Nakano Corporation

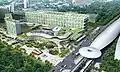
Changi Business Park, Singapore

In Japan, recent large scale projects undertaken by Nakano include the, Kitakyushu Media Dome, Museum of Maritime Science, Taito City Hospital, Marui Shibuya Young Building, and Amagasaki Municipal Soboshi High School. Large scale residential estate developments constructed by Nakano include Sumida Riverside Tower , Ogikubo Residential Complex, Gransis Forte Nakamozu, Laurel Square Miyakojima, and redevelopment of Nagamachi Stationfront.